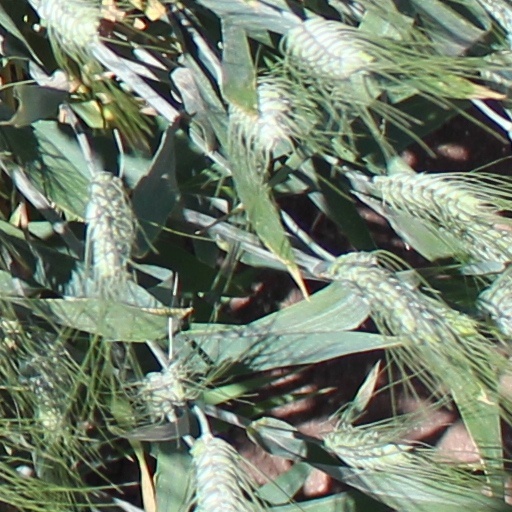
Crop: wheat